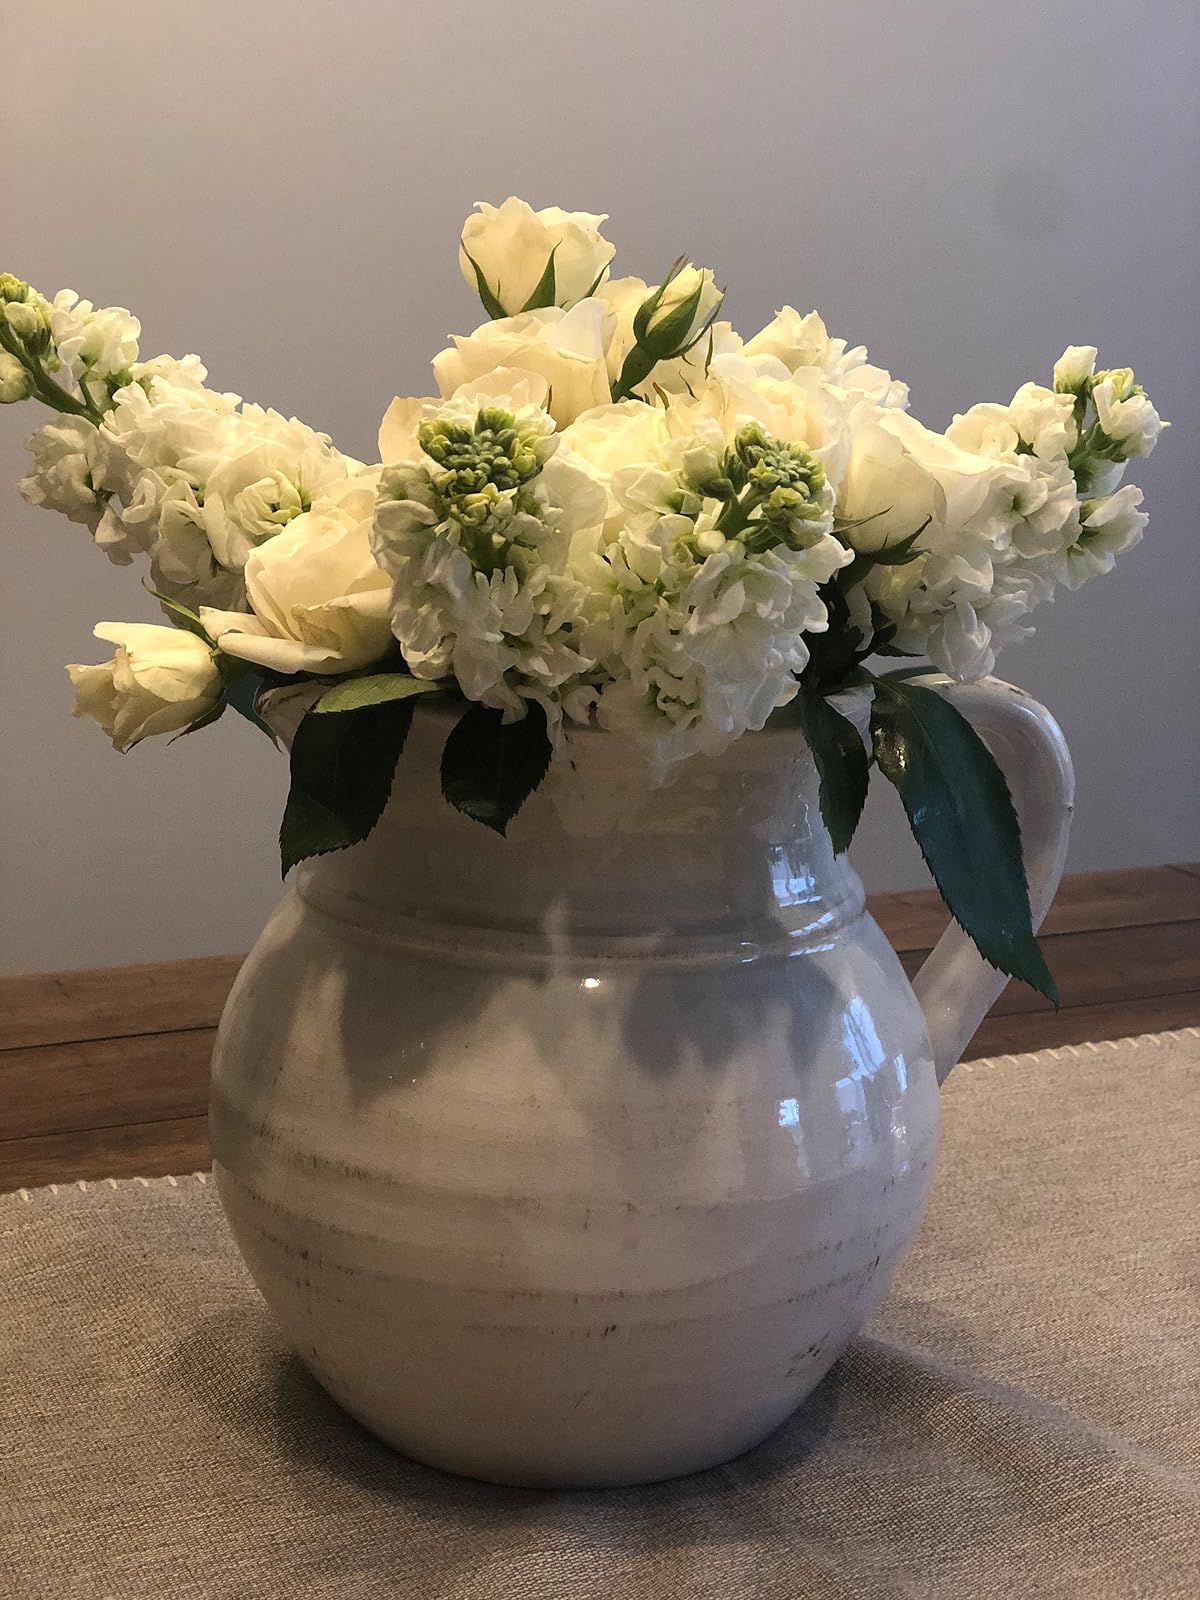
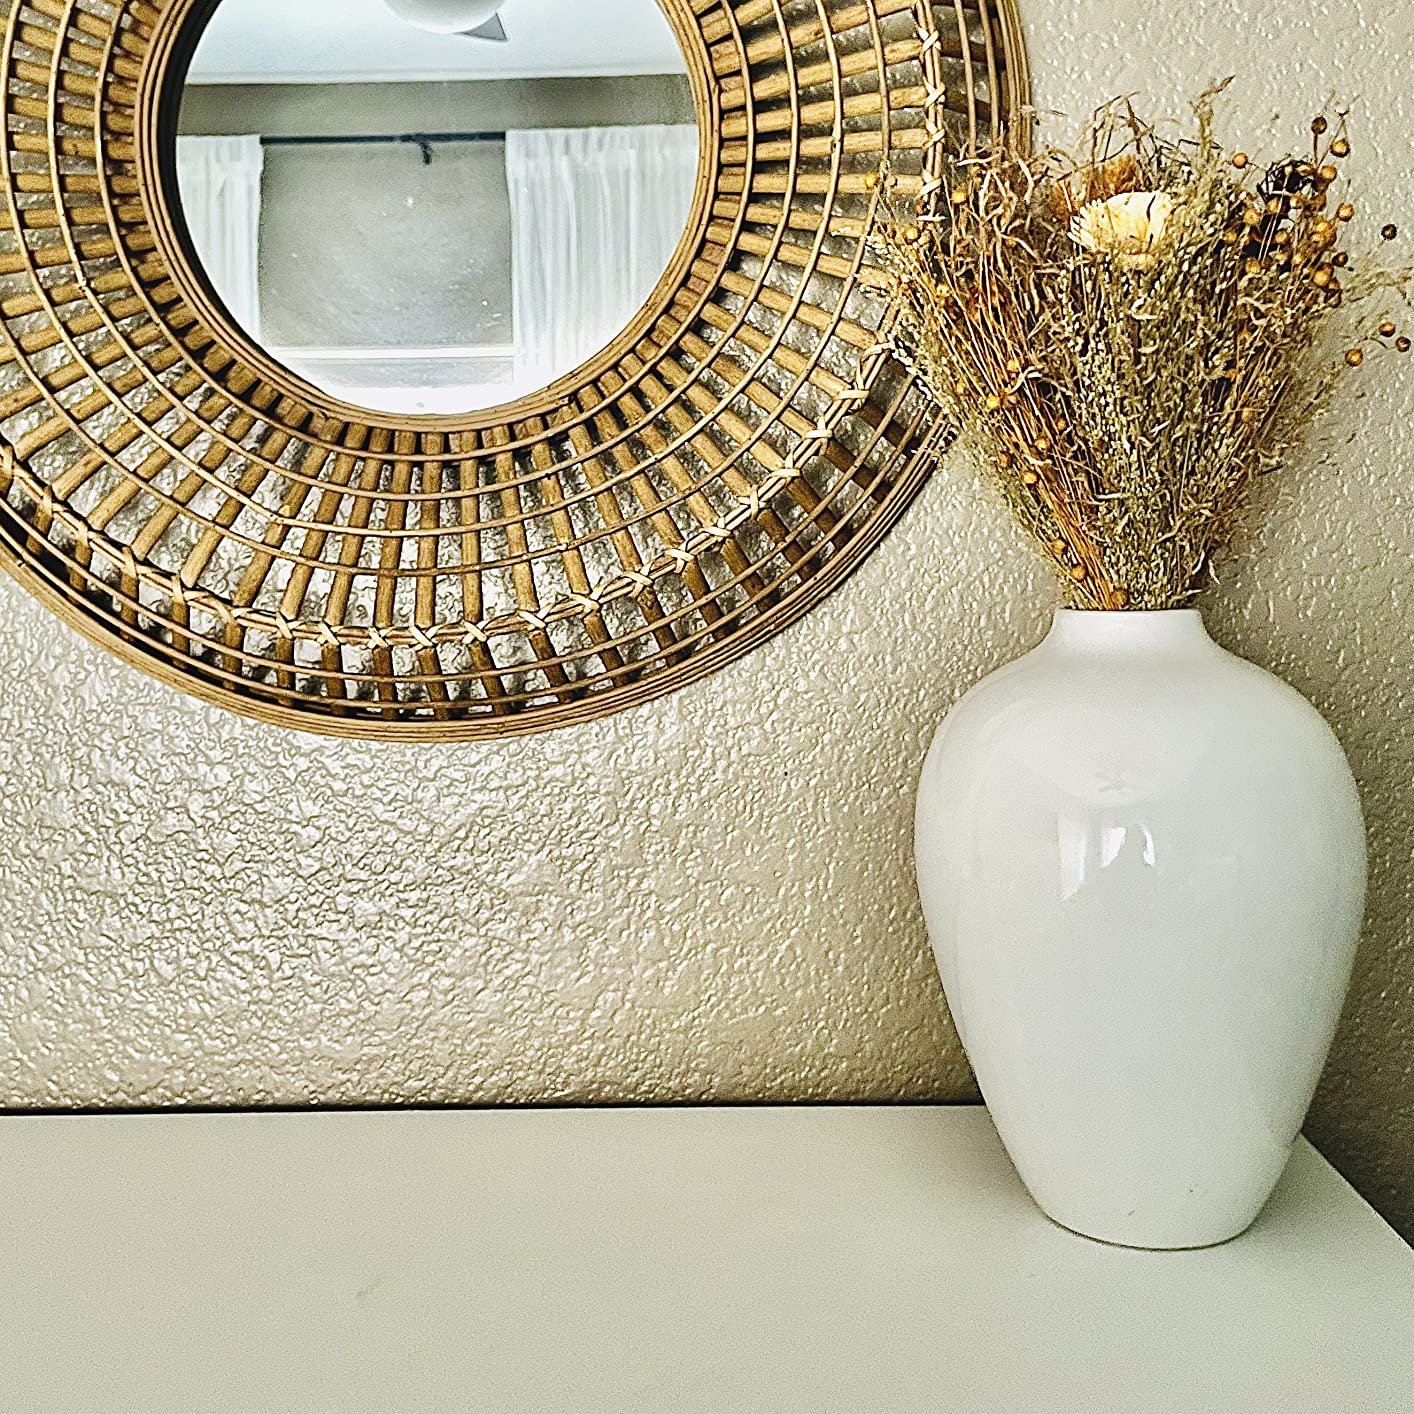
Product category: vase
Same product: no